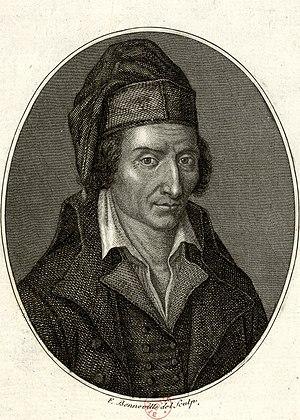
Louis Leroy dit Dix-Août / Né a Coulommiers en 1743 / Juré au Tribunal Revolutionnaire depuis sa Création jusqu'au 10. Thermidor / Décapité le 18. Floréal l'an 3. de la République.
Pierre-Nicolas-Louis Le Roy de Montflobert, dit « Dix-Août », né le 21 mars 1743 à Coulommiers et mort guillotiné le 7 mai 1795 à Paris, est un révolutionnaire français.
Cet article propose une liste de personnalités liées à la commune de Coulommiers située dans le département de Seine-et-Marne en région Île-de-France.